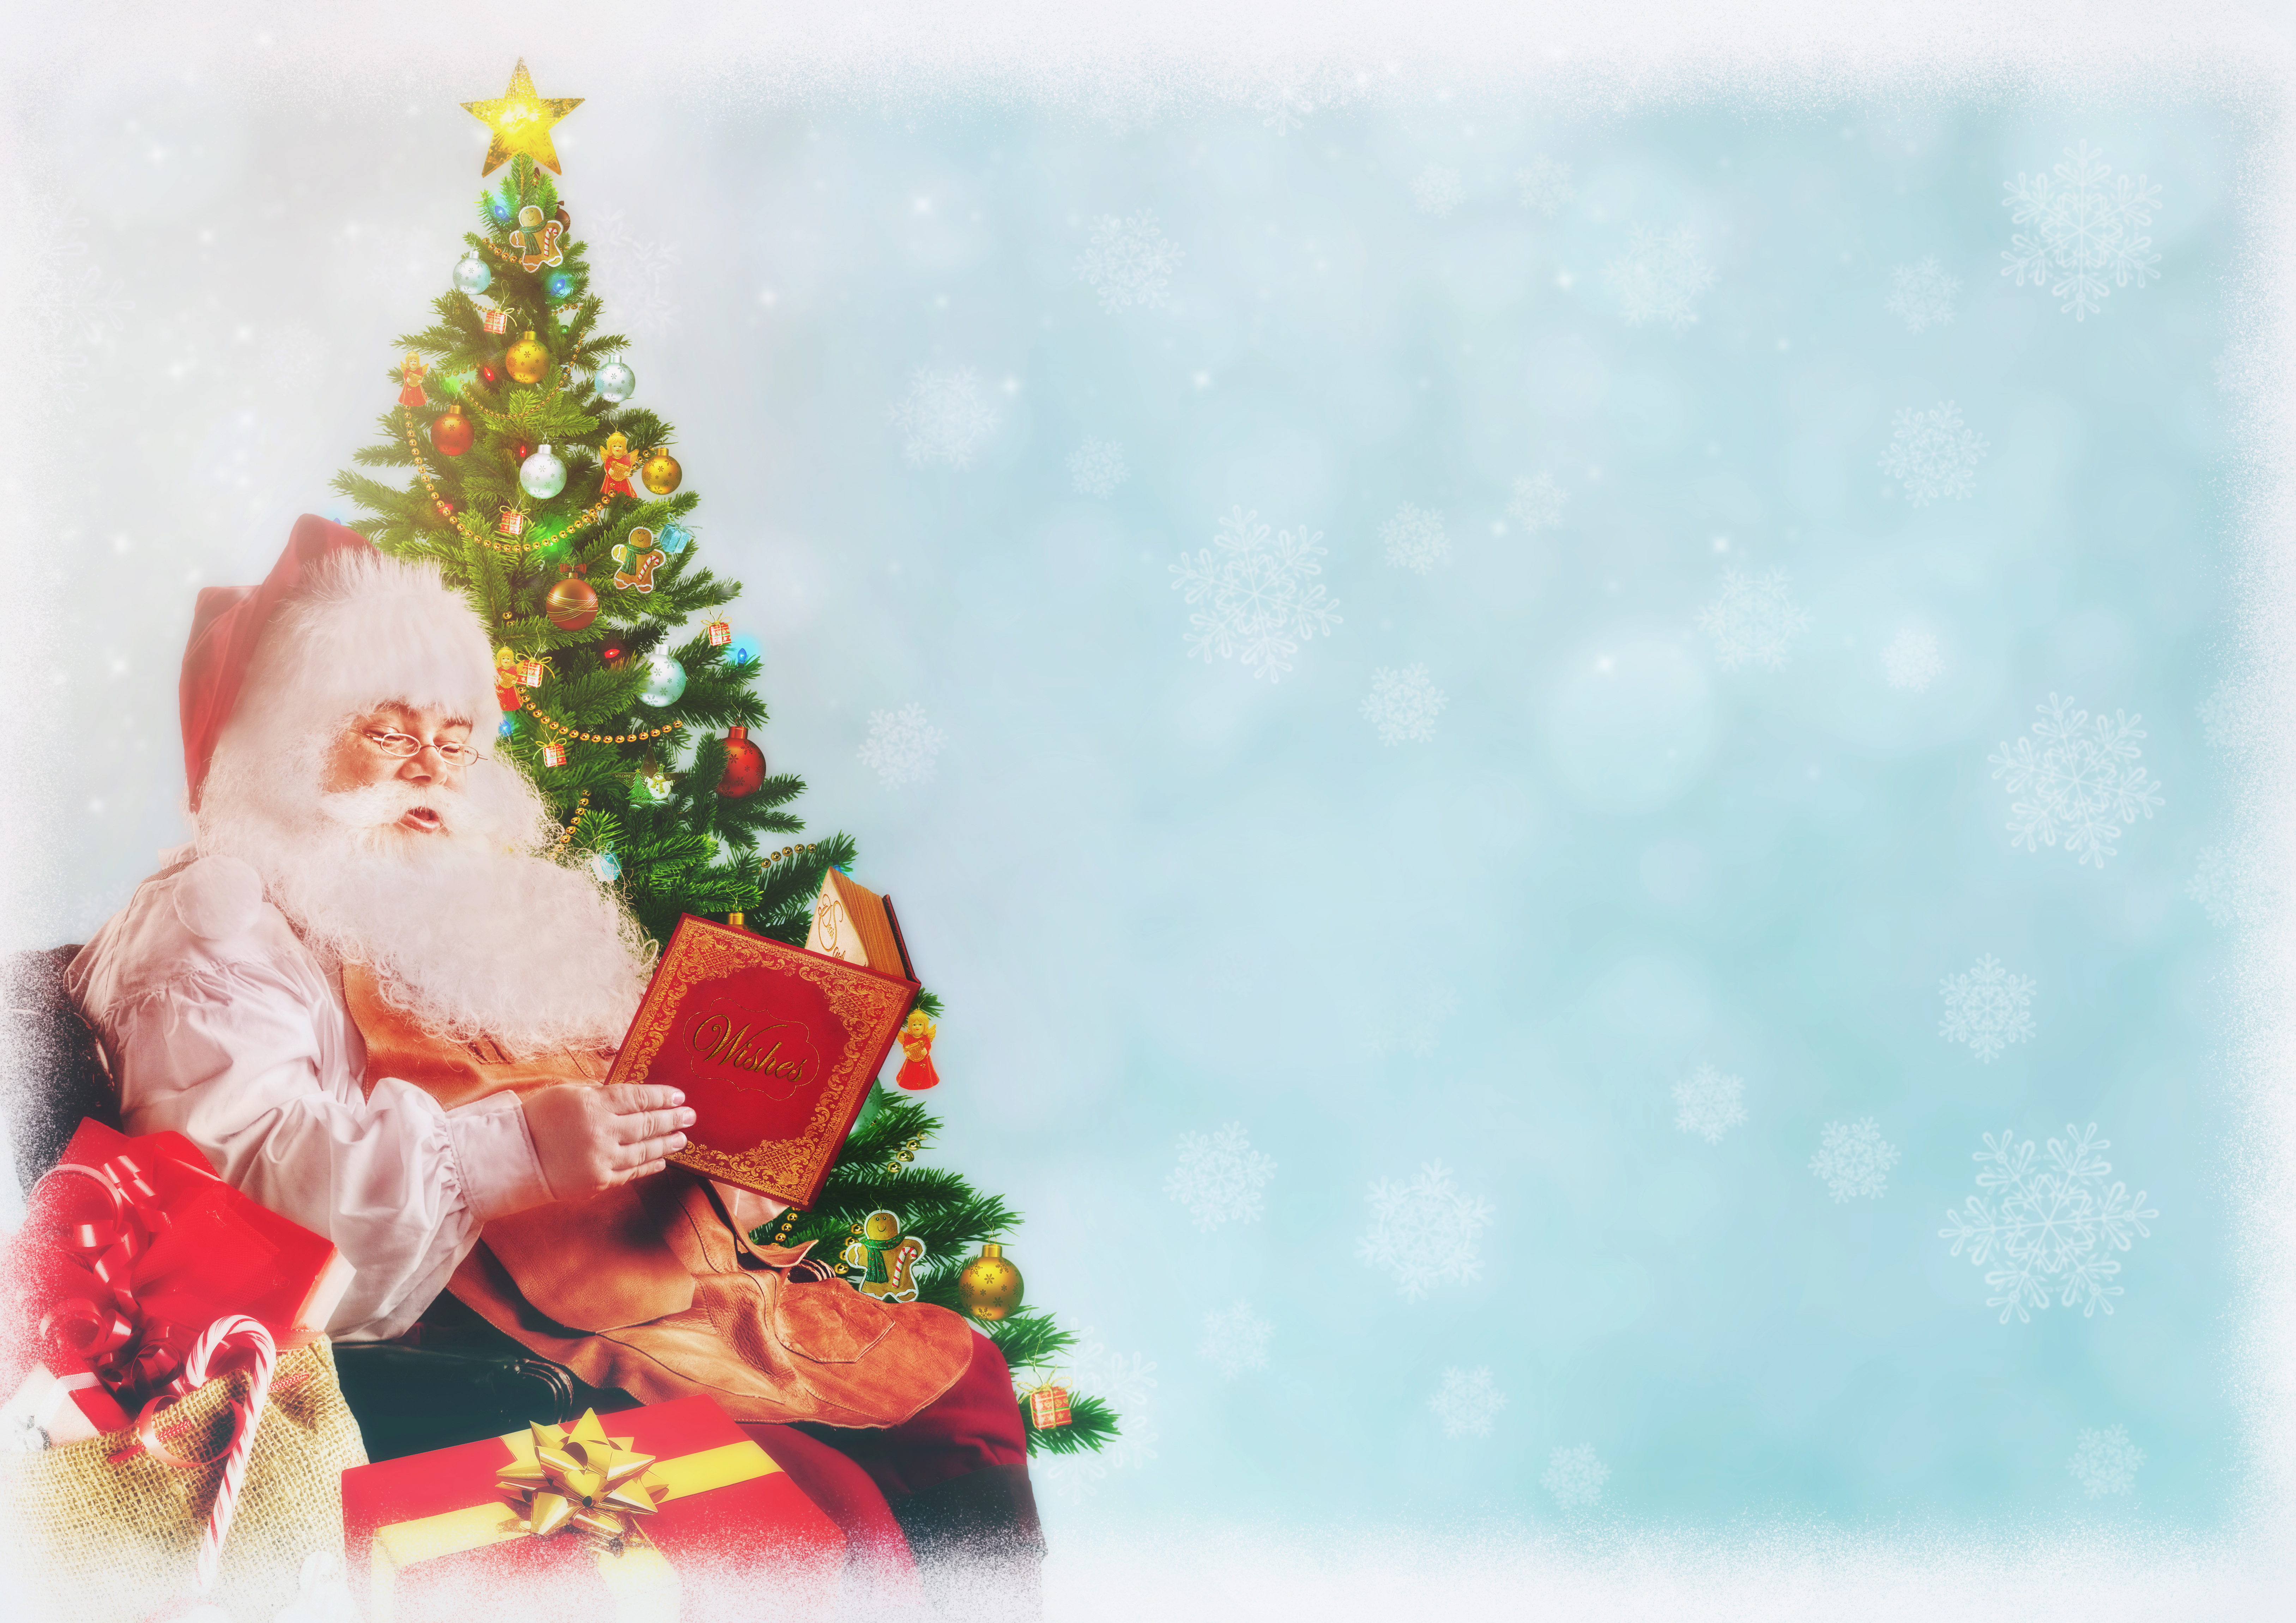
santa claus, noel, christmas, christmas background, christmas picture, text free space, book, read, read aloud, wishes, traditional, bokeh, sit, armchair, christmas motif, beard, cozy, christmas decoration, christmas card, gifts, bows, angel, fairy lights, illuminated, holiday, christmas eve, fictional character, christmas ornament, christmas tree, Holiday ornament, toy, facial hair, ornament, christmas lights, tradition, conifer, pine family, fir, pine, painting, costume hat